Invergarry and Fort Augustus Railway

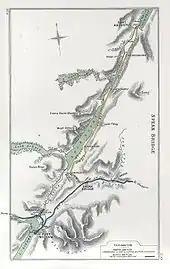
A 1909 Railway Clearing House map showing the Invergarry and Fort Augustus Railway, with a portion of the West Highland Railway

By section 32 of the Invergarry and Fort Augustus Railway Act 1896 (59 & 60 Vict. c. ccxl), the railway was, for the benefit of the owners of the Glengarry estate, required to construct a permanent station at within of the South-West end of Loch Oich, "to be called Invergarry Station, for passengers, animals and goods, with separate waiting-rooms for ladies and gentlemen and other usual and necessary accommodation therein" and to "stop all ordinary trains other than express or special or excursion trains at such station daily for the purpose of taking up and setting down traffic of any kind."